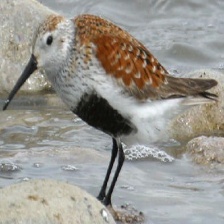
Species: DUNLIN
Scientific name: CALIDRIS ALPINA
ImageNet parent category: red-backed_sandpiper